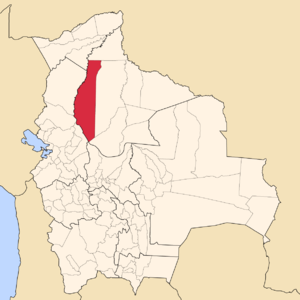
La province de José Ballivián ou General José Ballivián Segurola est une des huit provinces du département de Beni, en Bolivie. Son chef-lieu est la ville de Santos Reyes.